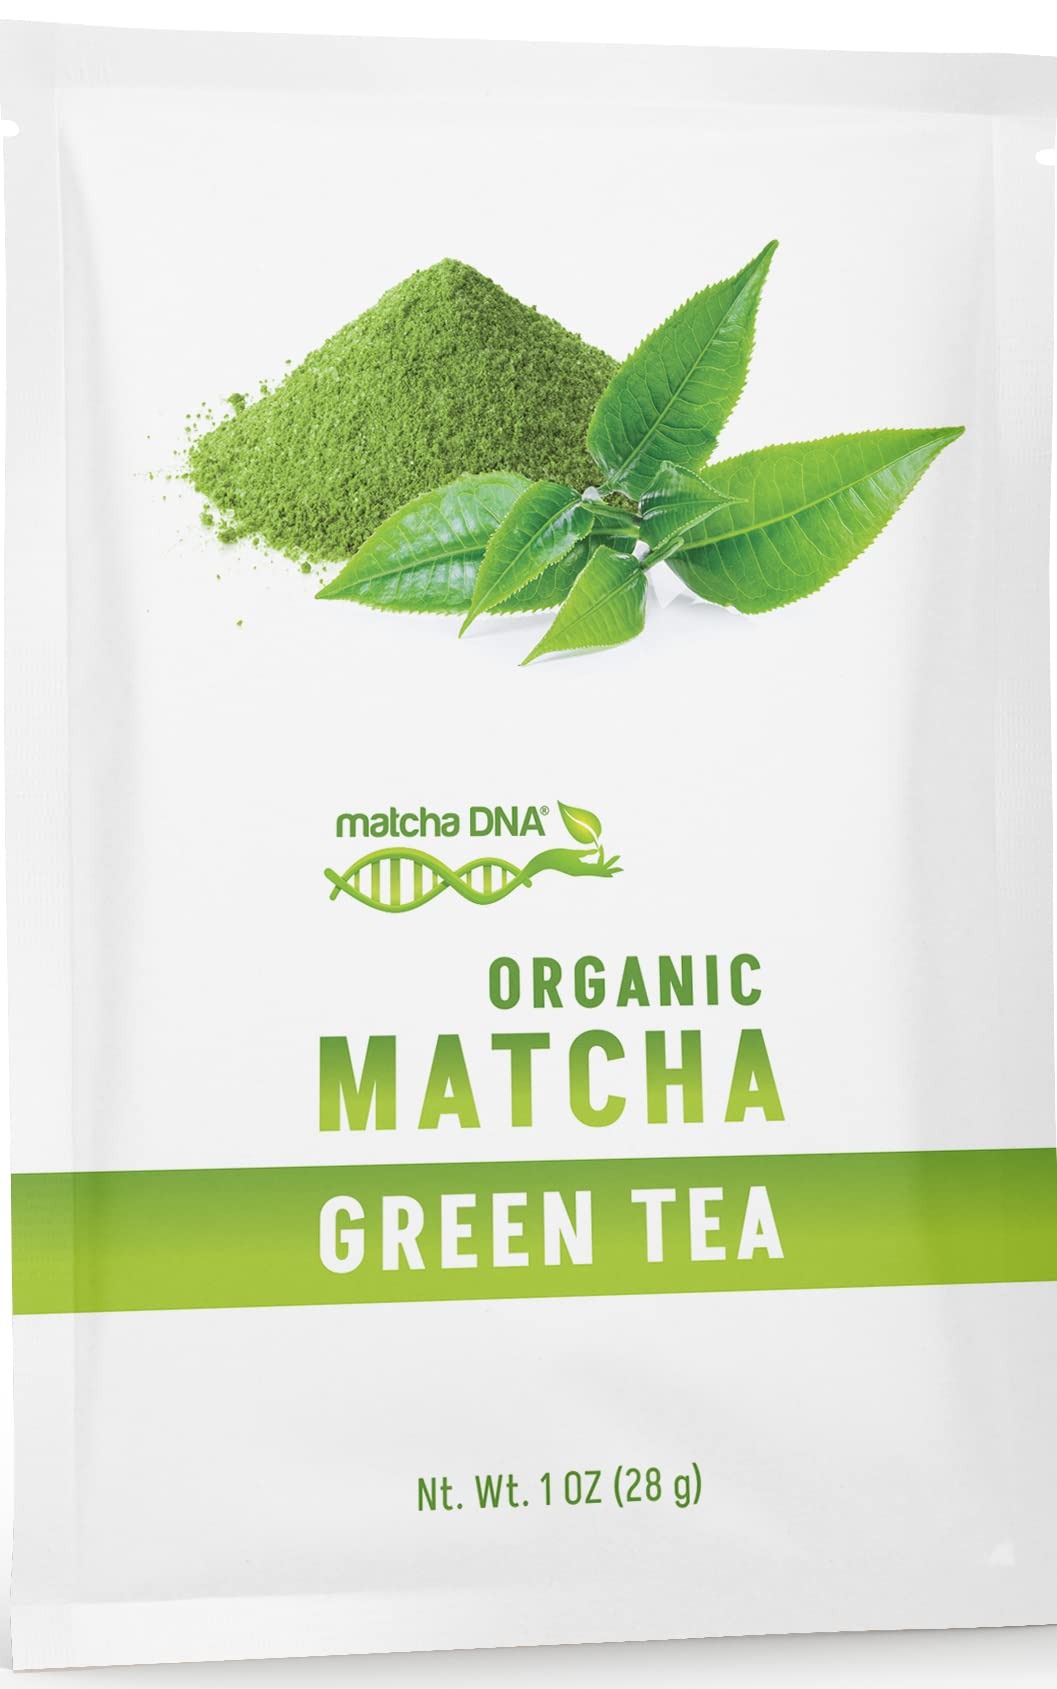
Item Name: MATCHA DNA Certified Organic Matcha Green Tea Pure USDA Certified Organic Culinary Grade Matcha (1 Ounce)
Bullet Point 1: DELICIOUS AND NUTRITIOUS TEA: 1 oz Bag of MatchaDNA Organic Green Tea Powder is naturally packed with antioxidants vitamins minerals amino acids and EGCG's.
Bullet Point 2: USDA CERTIFIED ORGANIC: All MatchaDNA teas are USDA Certified Organic. Our farms have been inspected and meet the stringent USDA Organic rules and requirements.
Bullet Point 3: LAB TESTED FOR LEAD AND HEAVY METALS: Each batch is also tested for Lead and heavy metals by third party labs to ensure purity.
Bullet Point 4: CERTIFIED NON BPA PACKAGING: All MatchaDNA Matcha tea packaging is Certified without BPA. We are the only Matcha tea company to package our teas in certified Non BPA packaging.
Bullet Point 5: MatchaDNA Matcha Green Tea Powder is a Farm Direct to Customer Product and this cuts out all the middlemen. All the money the middlemen would take is saved and those savings are passed on to our customers. MatchaDNA is USDA Certified Organic and is also tested by 3rd party labs for impurities. This ensures that you are getting a good quality product a good price.
Product Description: MATCHA DNA is organically and sustainably grown on family-owned farms in the pristine mountains of the Fujian province and is hand-picked. It can be made as tea, lattes, smoothies or used in foods and cooking. Few people know that the current practice of drinking powdered green tea in the Japanese tea ceremony is actually from the song dynasty in China. It dates back to over 1, 000 years ago. This practice was carried on to Japan and is now considered a pillar of Japanese culture. Today, once again high-quality Matcha is being made in China. This tea has a slightly different character than its Japanese counterpart. Both teams have a deep green color and a thick, savory taste and texture. Both are high in EGCGS and antioxidants, however, our Chinese Matcha is smoother, and it has a rich, smooth and fresh taste unlike any other. MATCHA DNA Matcha green tea powder is 100 percent USDA certified organic to USDA. Lab-tested for purity-each batch is tested for lead and heavy metals. Over 10x the nutritional value of brewed green tea-rich in antioxidants, vitamins, nutrients, amino acids, and EGCGS. Never irradiated-not from Japan. No radiation contamination. 100 percent pure Matcha green tea powder. Certified Non-BPA pouches and vacuum packed for freshness. All our Matcha teas are tested in independent laboratories for lead and heavy metals. They pass the tests with flying colors. Order your MATCHA DNA green tea today and join the tens of thousands who are currently enjoying MATCHA DNA Matcha already. Get yours now.
Value: 1.0
Unit: Ounce

Price: 3.29